Karrick process

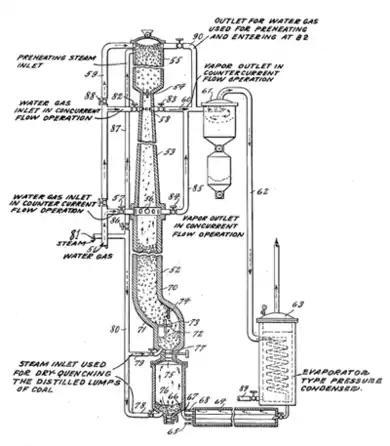
Karrick Process, from U.S. Patent #1,958,918

The Karrick process is a low-temperature carbonization (LTC) and pyrolysis process of carbonaceous materials. Although primarily meant for coal carbonization, it also could be used for processing of oil shale, lignite or any carbonaceous materials. These are heated at to in the absence of air to distill out synthetic fuels–unconventional oil and syngas. It could be used for a coal liquefaction as also for a semi-coke production. The process was the work of oil shale technologist Lewis Cass Karrick at the United States Bureau of Mines in the 1920s.